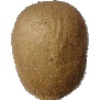
Label: Kiwi 1